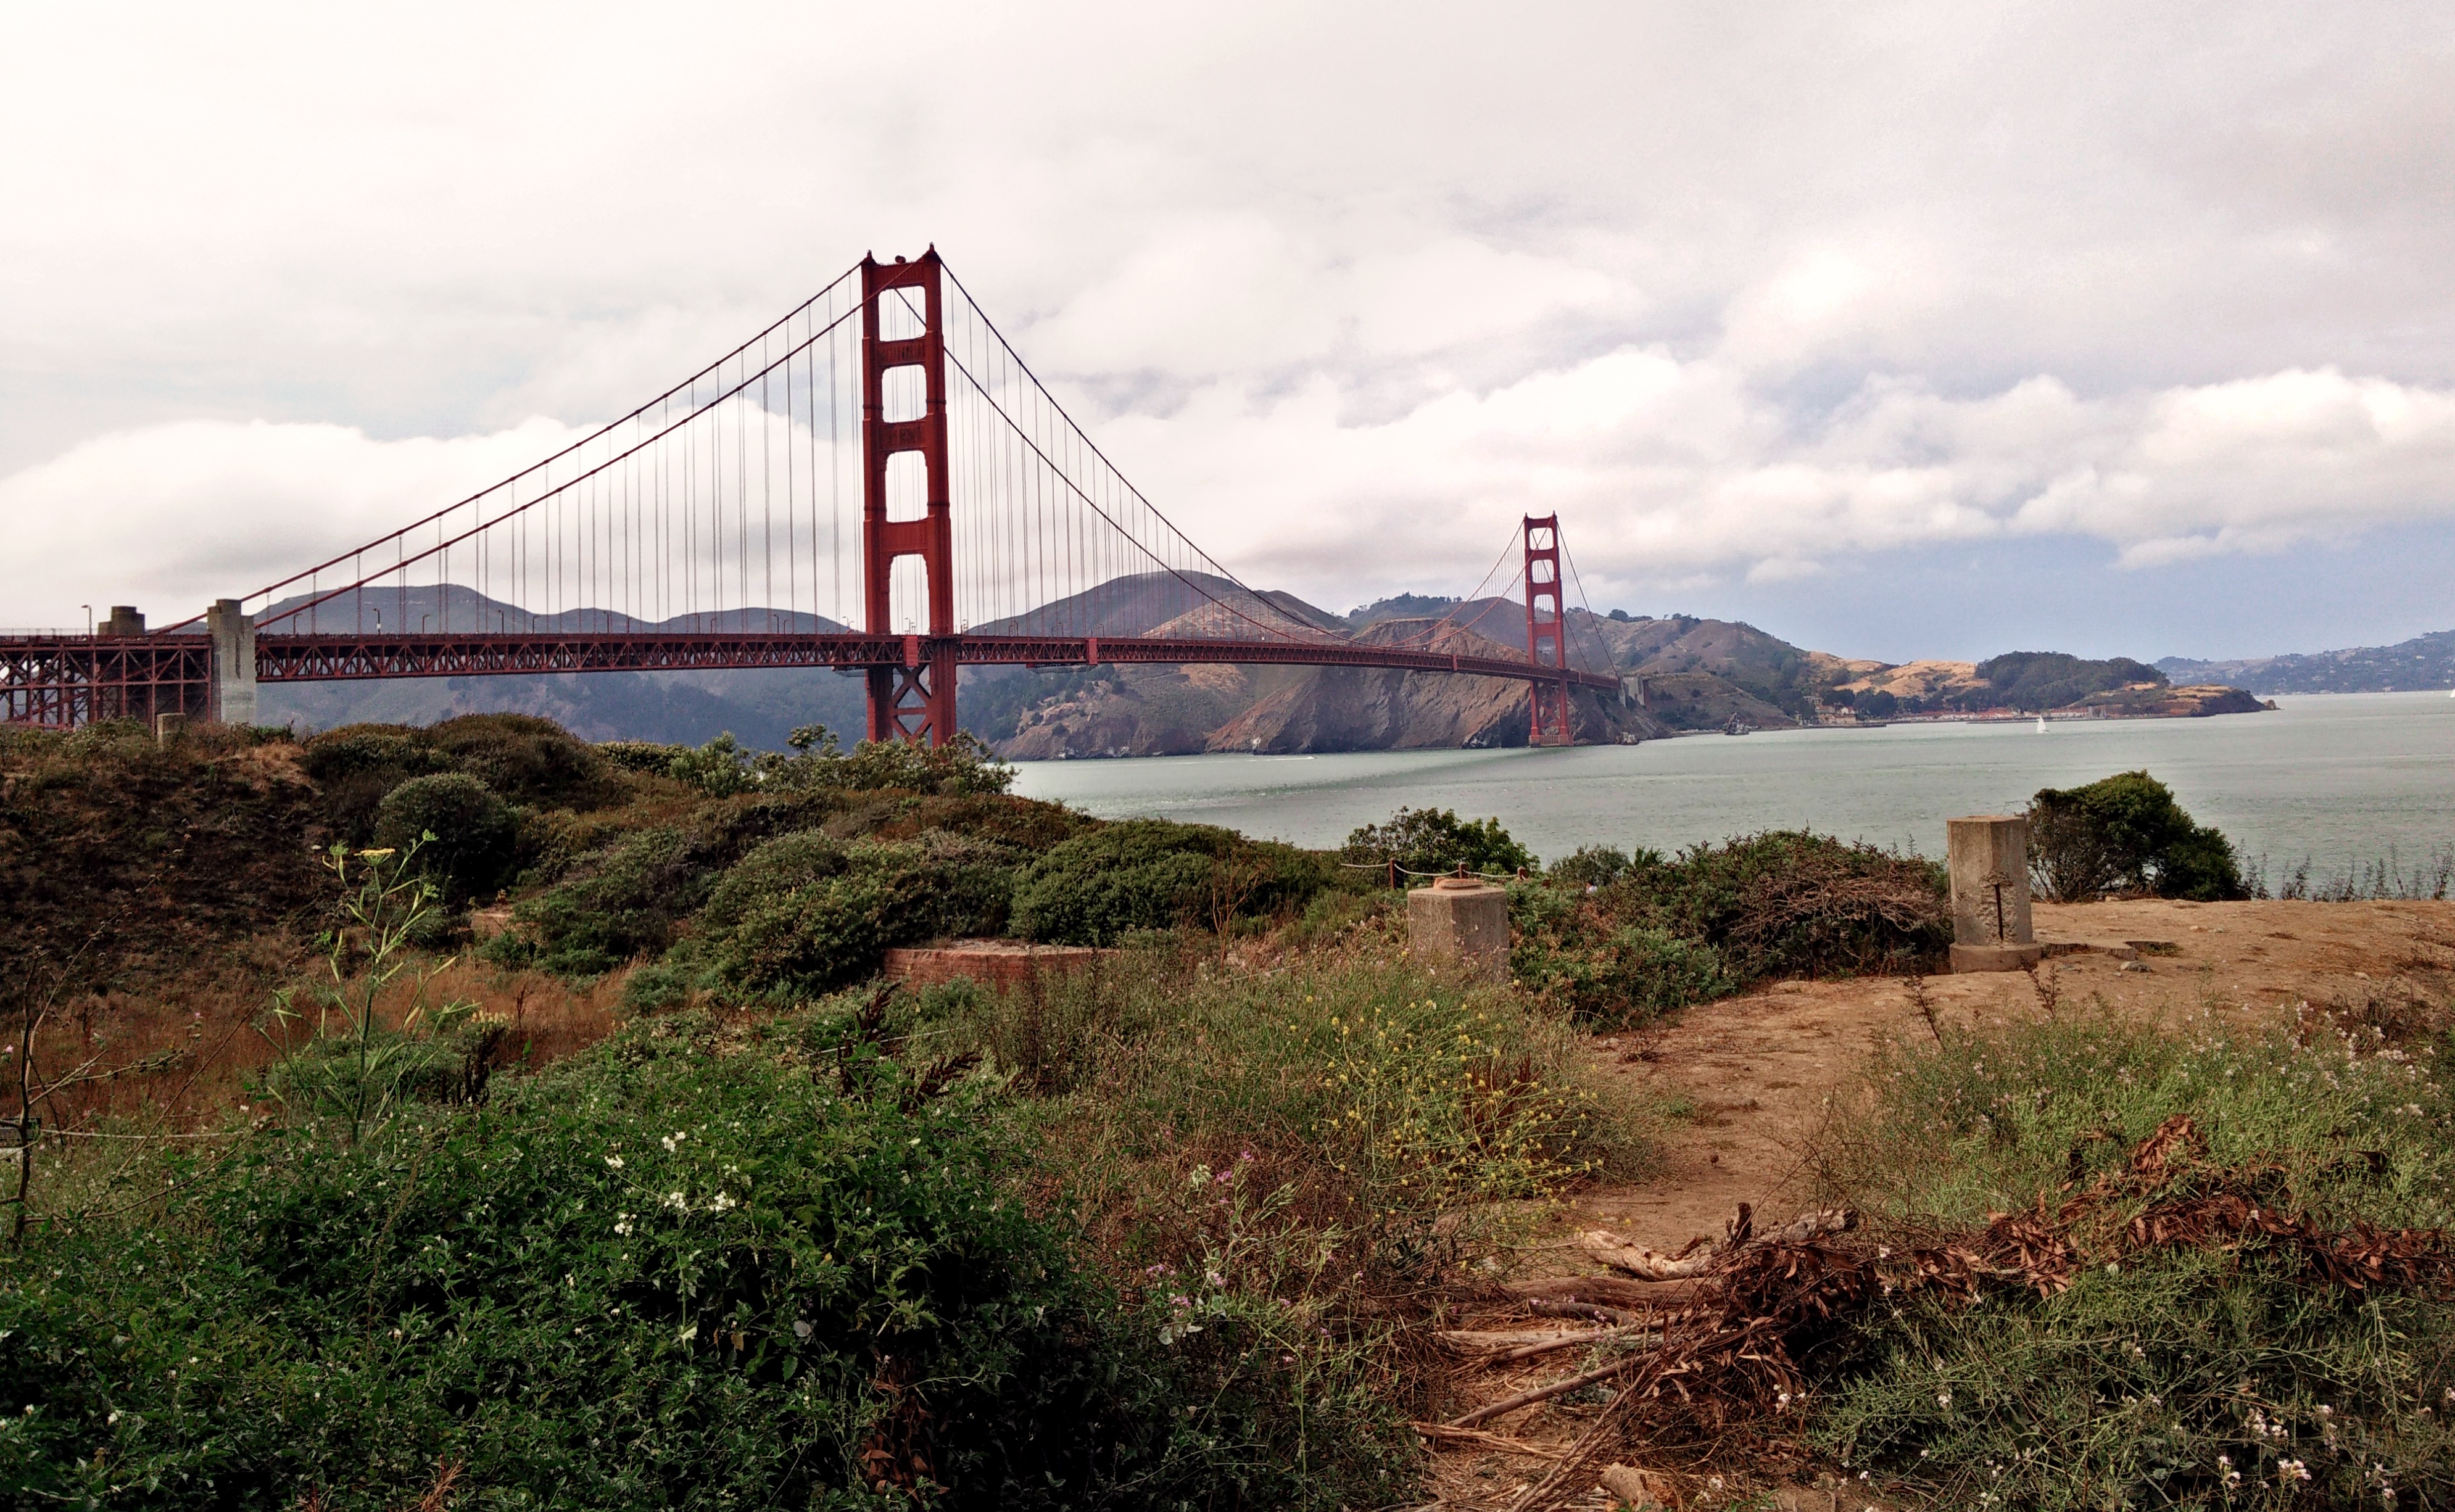
sea, coast, bridge, wind, golden gate bridge, san francisco, suspension bridge, transport, golden gate, tower